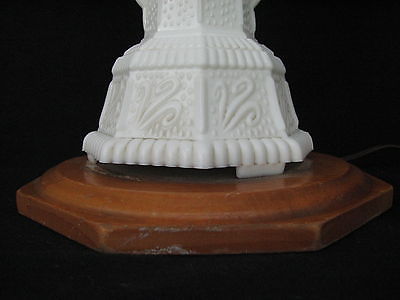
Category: lamp